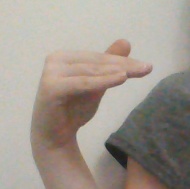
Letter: khaa